Edgbastonia zeidlerorum

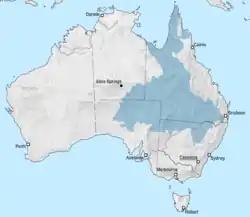

Edgbastonia Zeidlerorum is a miniature freshwater snail that inhabits the Edgbaston spring group in the Great Artesian Basin (GAB) in western Queensland, Australia. It is a species endemic to Australia. This species was named and classified by Ponder & Clark in 1990. As one of the unique species in the Hydrobiidae family, it is of great significance in the research of microenvironment adaptation, species isolation and the ecological evolution of springs. Due to its extremely limited habitat, Edgbastonia Zeidlerorum is also regarded as a highly sensitive ecological indicator species under climate change and human disturbances.